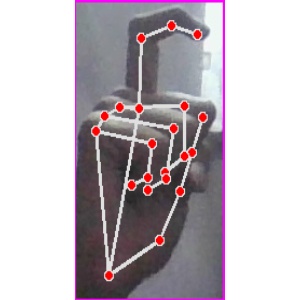
अक्षर: ट